Ramana Tower

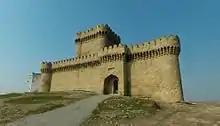

Ramana Tower – is a historical architectural monument located in the Ramana village of the Sabunchu district in Baku. The palace has been registered as a monument of global significance by the Ministry of Culture of Azerbaijan Republic. In 2001, along with other defensive structures of the Absheron Peninsula, Ramana Fortress was included in.